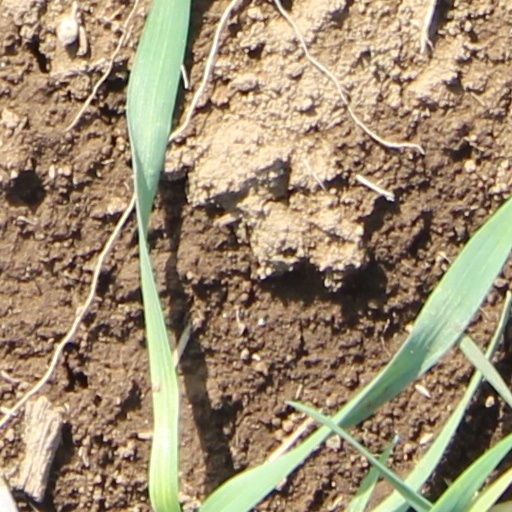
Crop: wheat